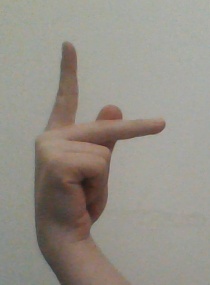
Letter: dha